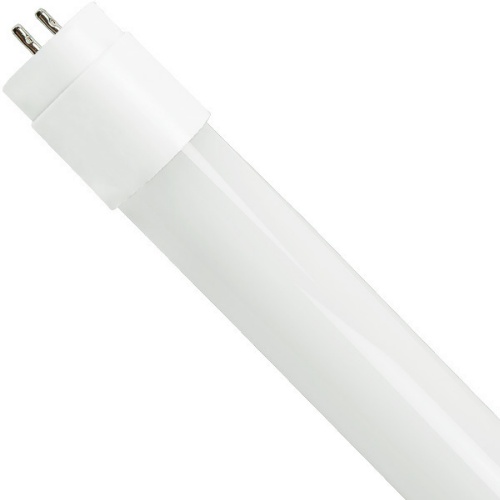
LED LiberaT8 Double Ended Bypass Tube PET Coated - 3', 12W, 35K
TCP's LED T8 Type B tubes offer the perfect LED compatible replacement for linear fixtures that operate independently of ballasts.
Brand: TCP
Category: Home & Garden > Lighting > Light Bulbs > Fluorescent Tubes